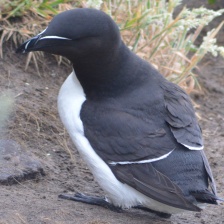
Species: RAZORBILL
Scientific name: ALCA TORDA